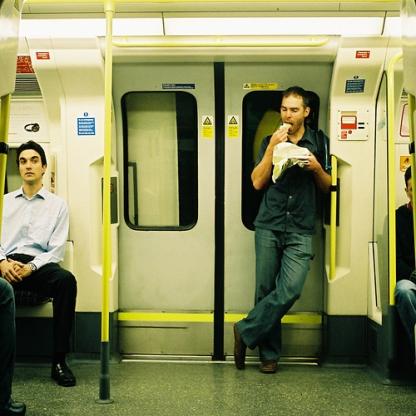
Scene: Indoor